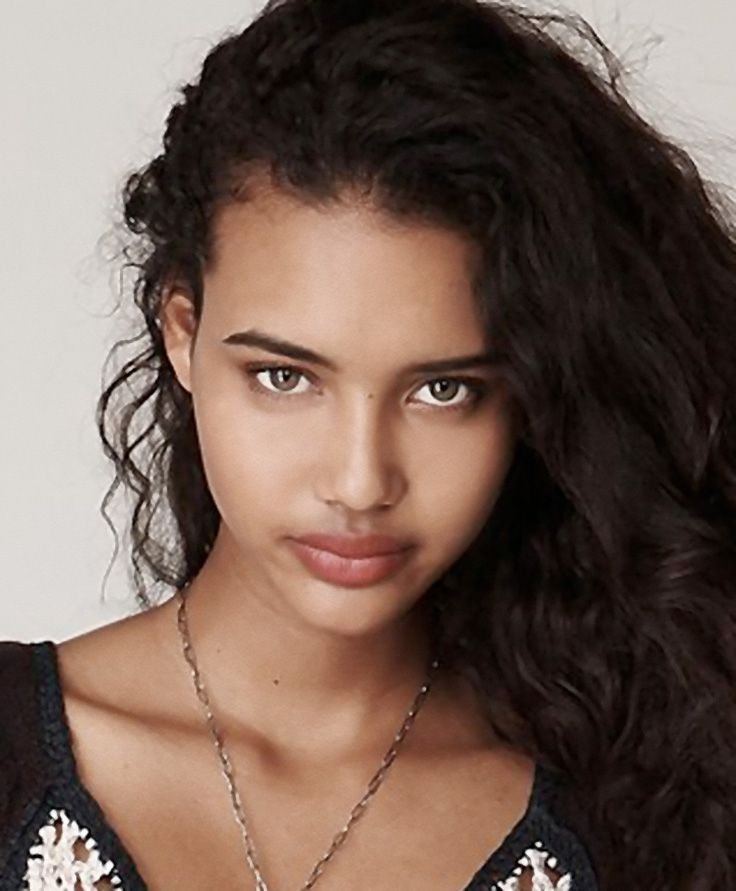
Portrait style: Real Portrait